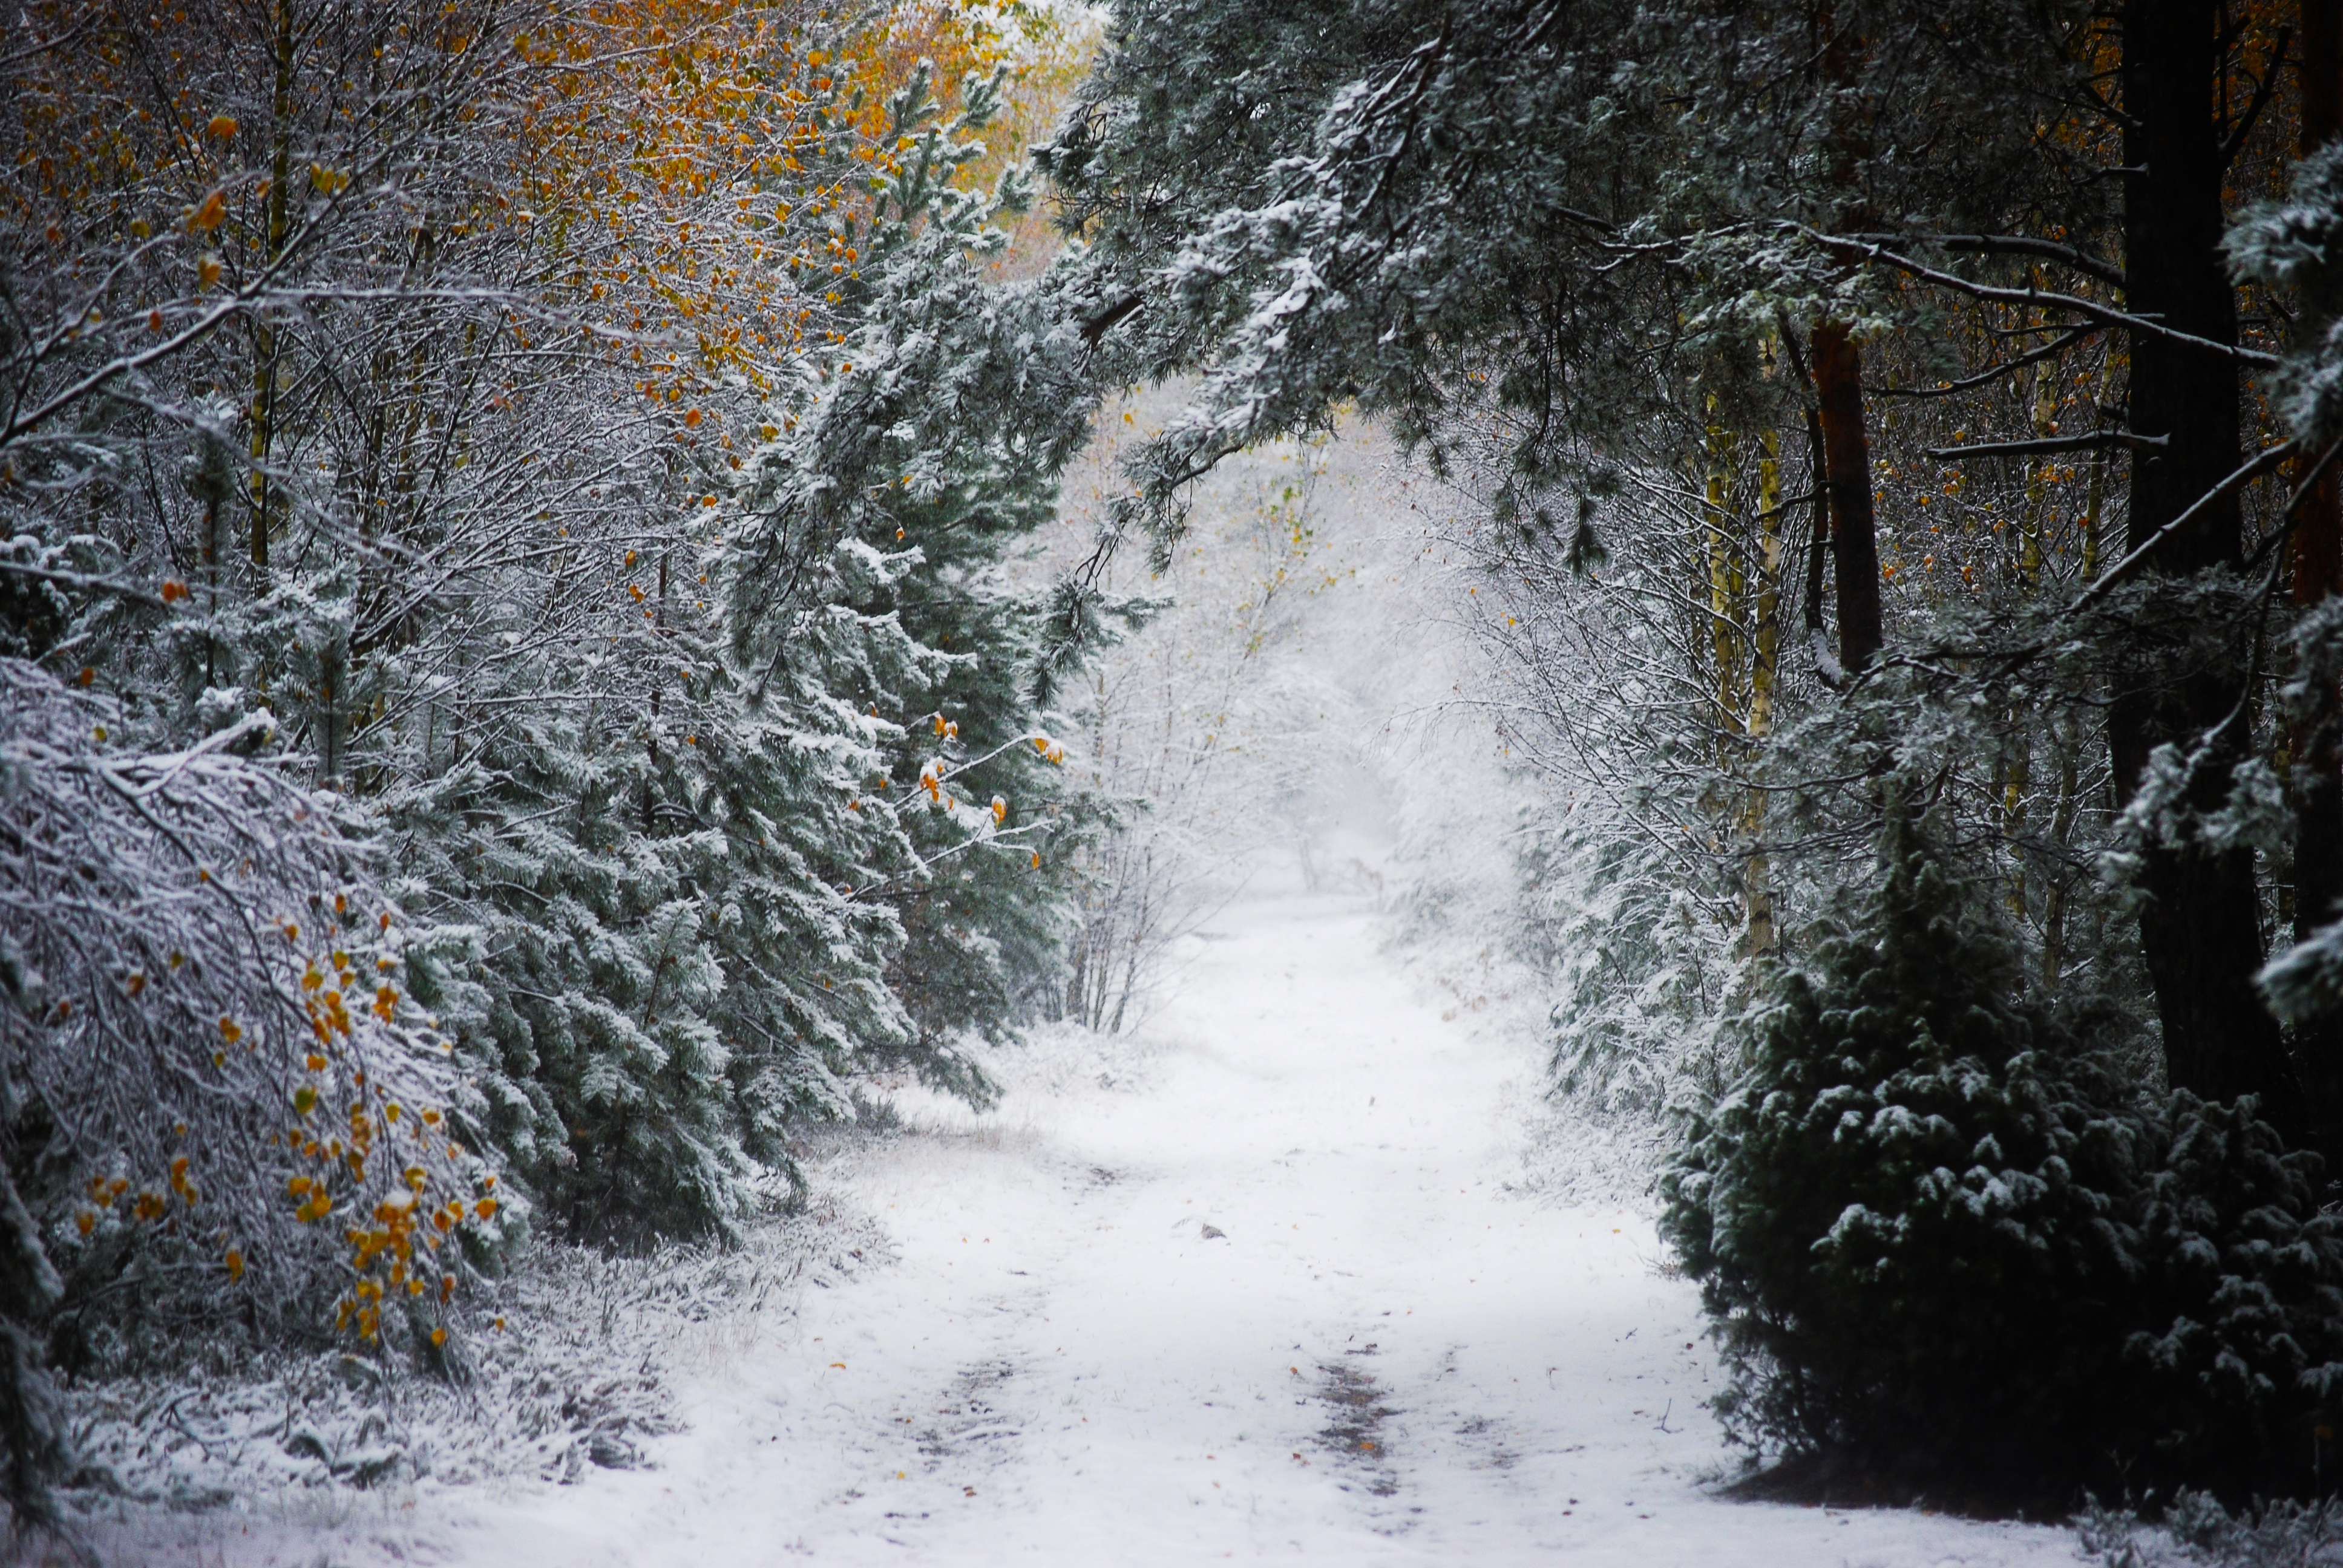
tree, water, nature, forest, branch, snow, winter, white, fruit, sunlight, leaf, frost, stream, ice, autumn, weather, season, poland, woodland, water feature, freezing, atmospheric phenomenon, woody plant